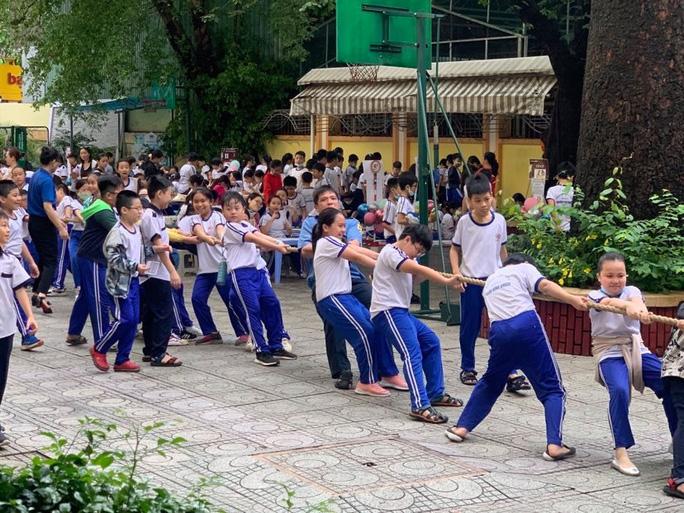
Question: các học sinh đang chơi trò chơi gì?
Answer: đang chơi kéo co